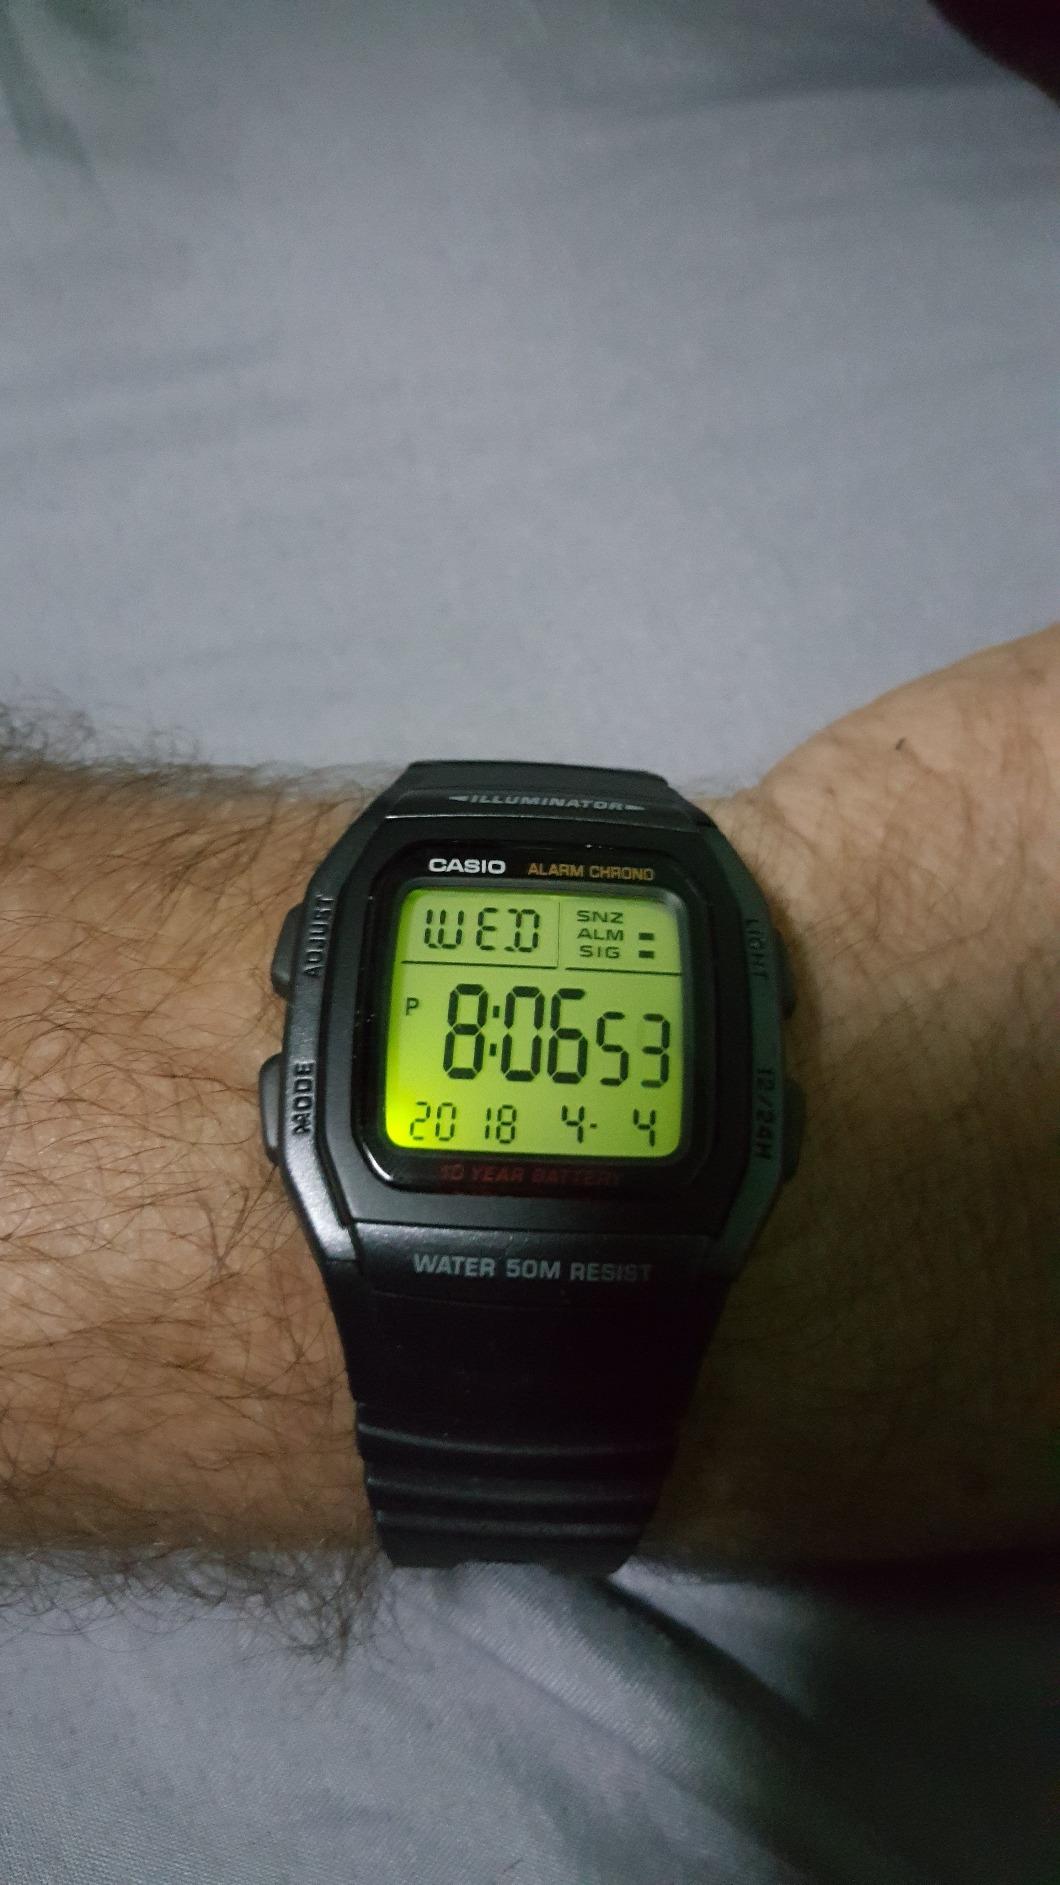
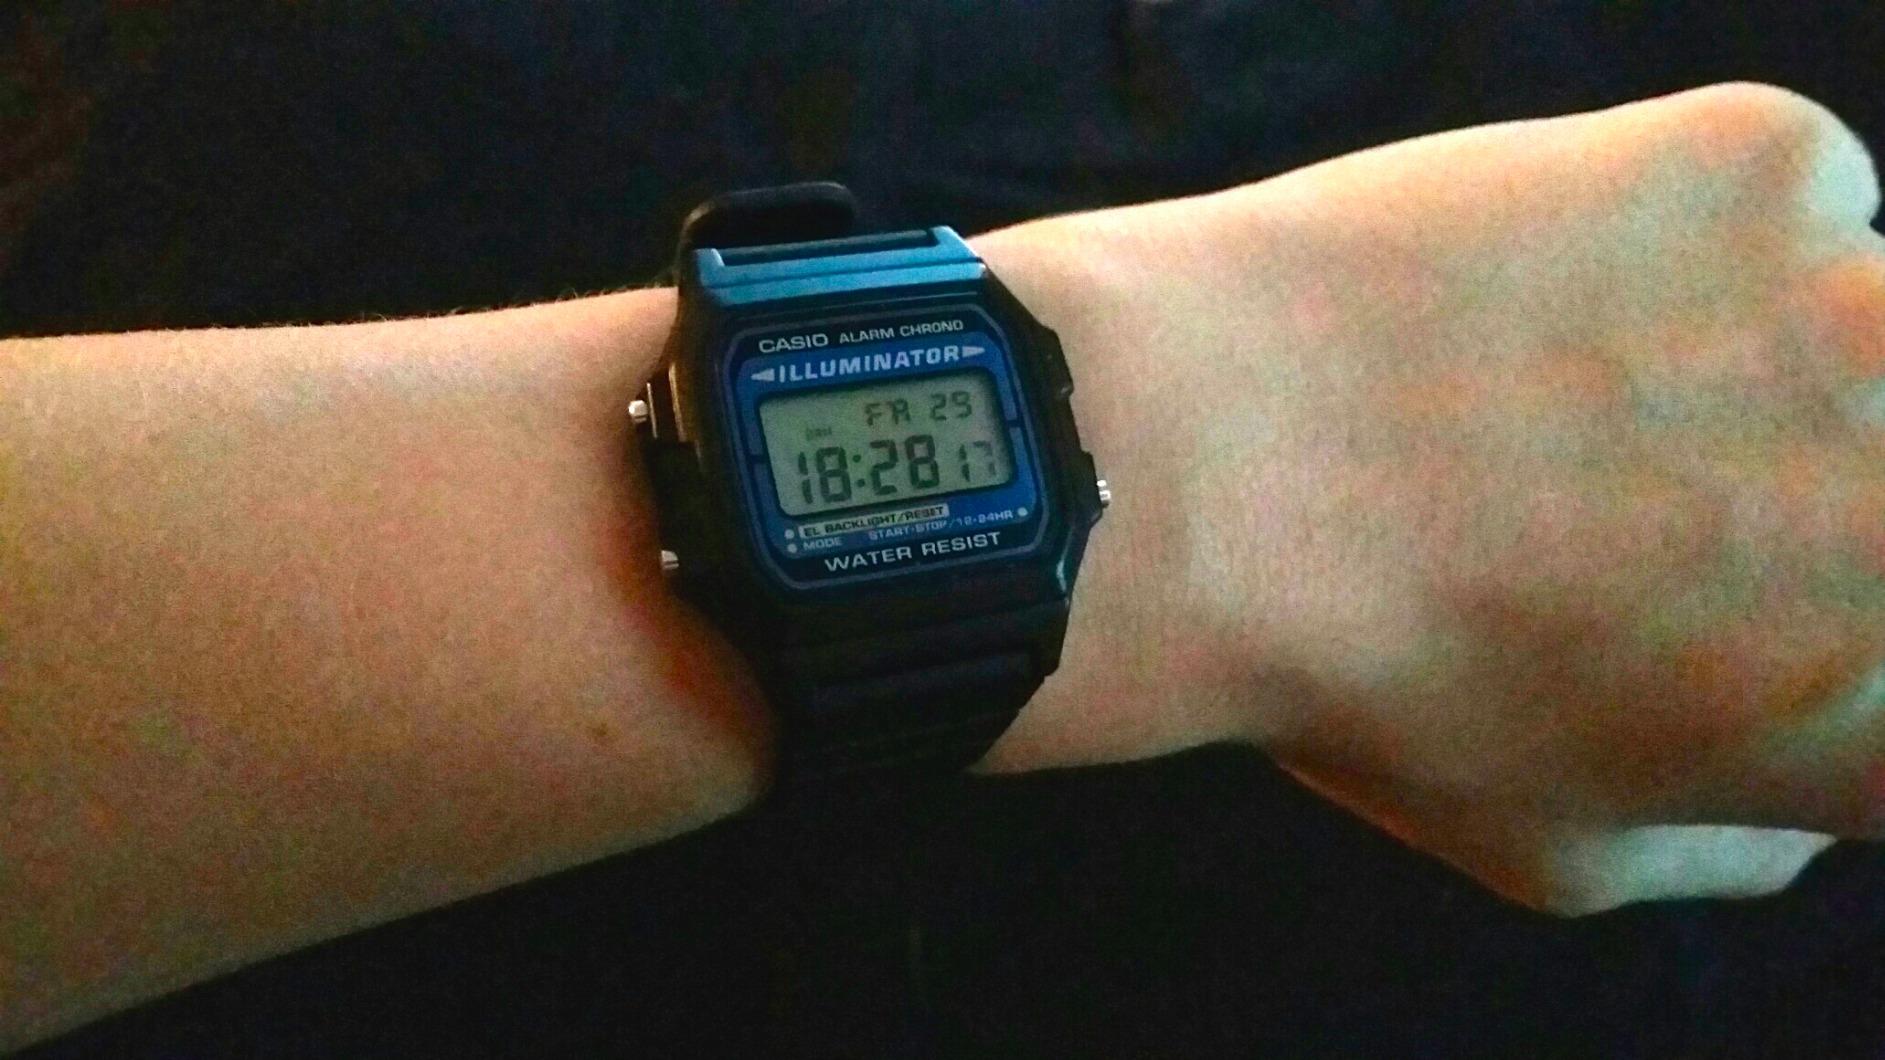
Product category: accessories_watch
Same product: no